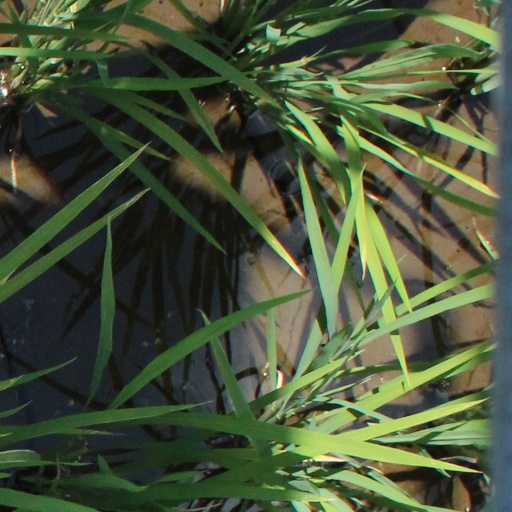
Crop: rice